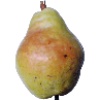
Label: pear_williams